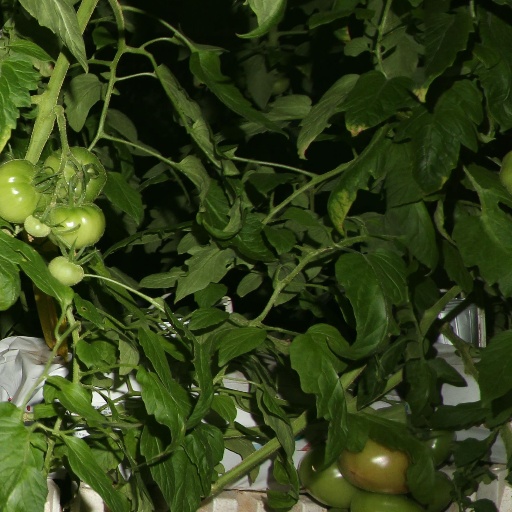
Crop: tomato